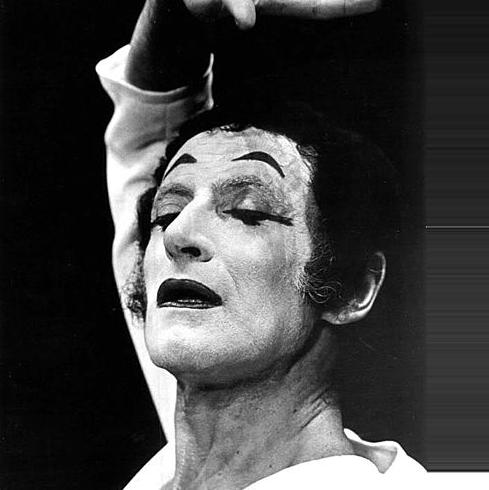
Age: 47